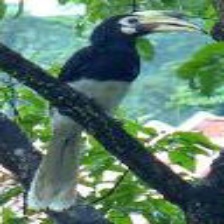
Species: AFRICAN PIED HORNBILL
Scientific name: TOCKUS FASCIATUS
ImageNet parent category: hornbill